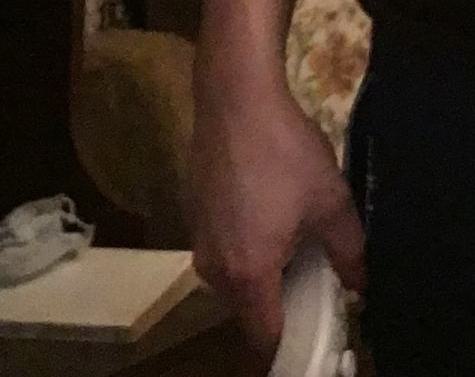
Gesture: no_gesture